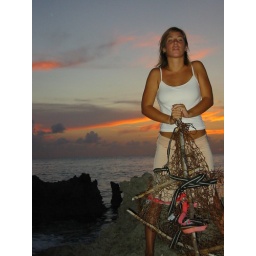
on the rocks by the water in front of my first place in st croix